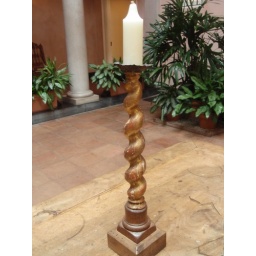
Marks on the table were made by hot trenchers set down on the wooden surface.